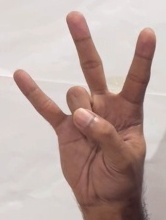
ASL sign: 7